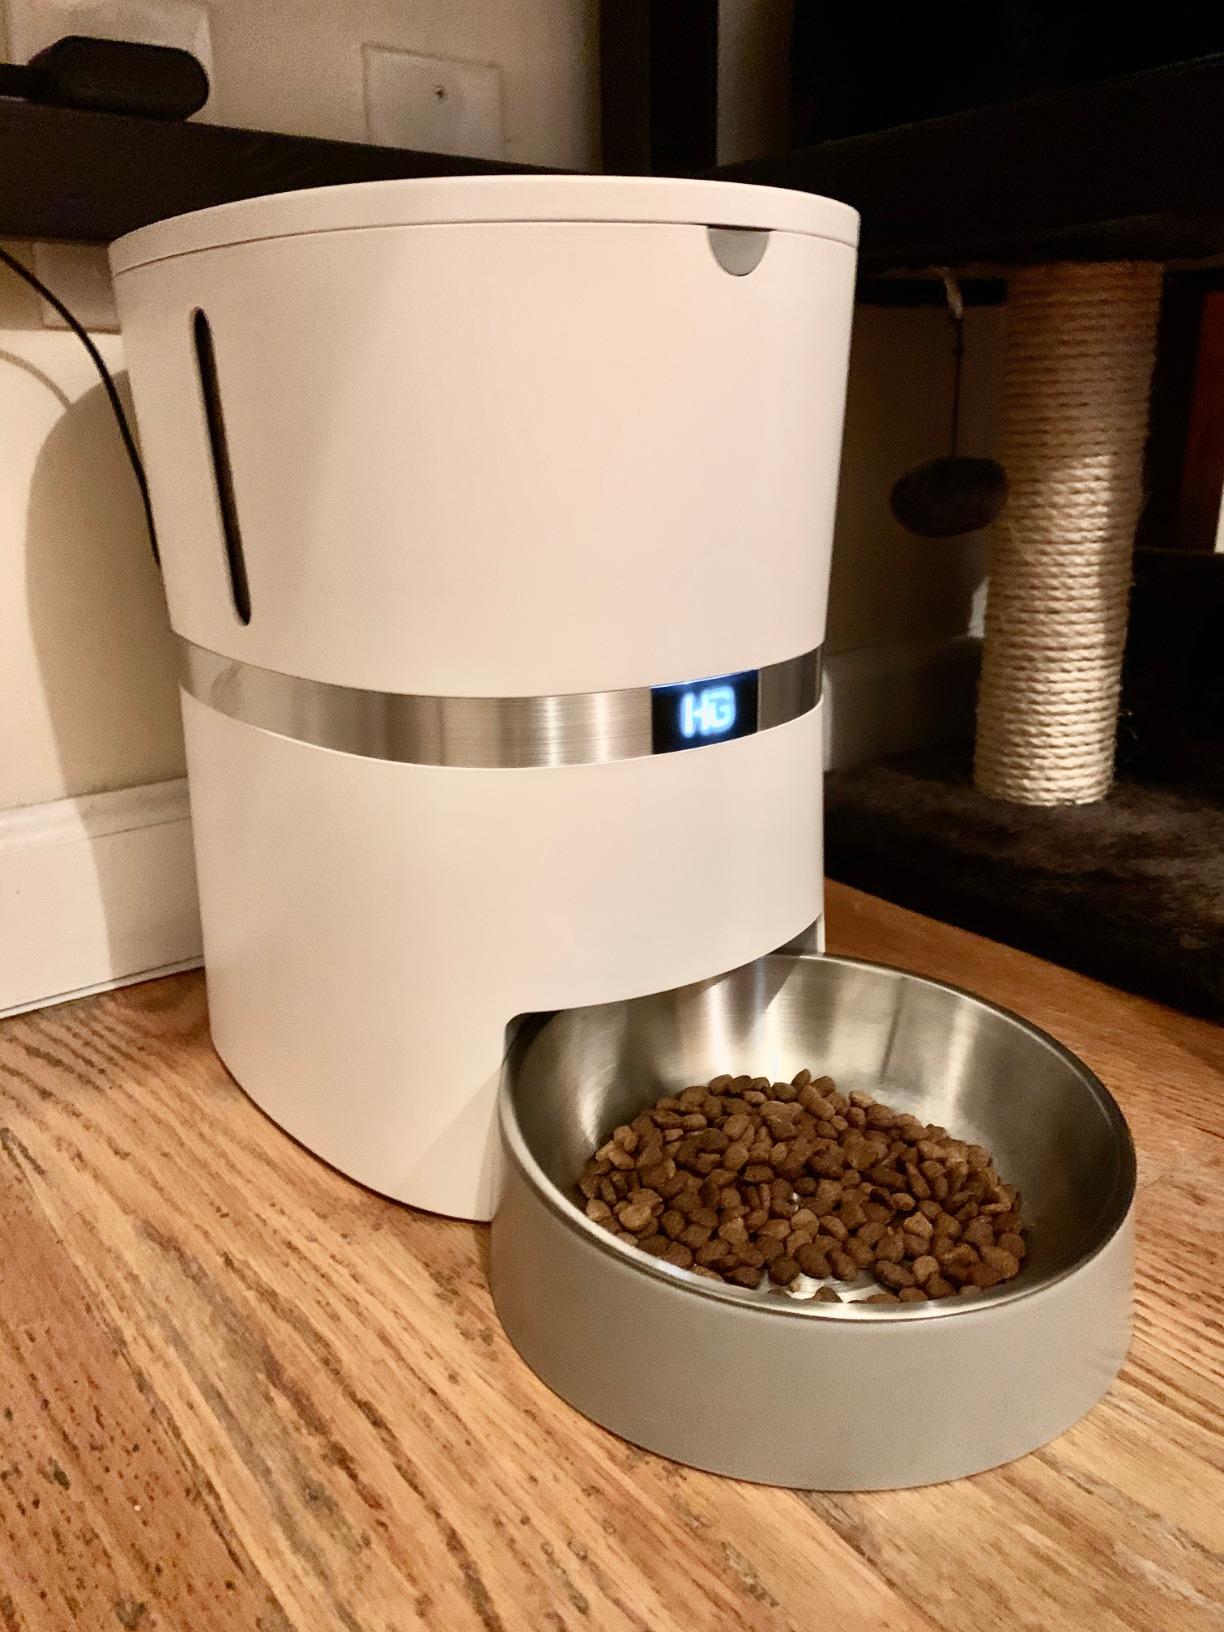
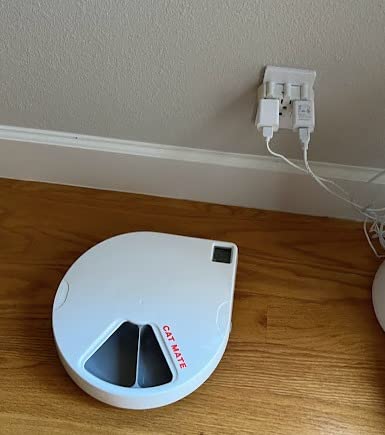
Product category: items_feeder
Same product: no